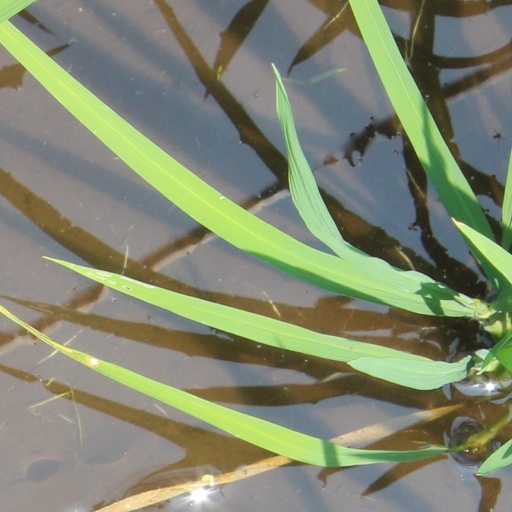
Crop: rice